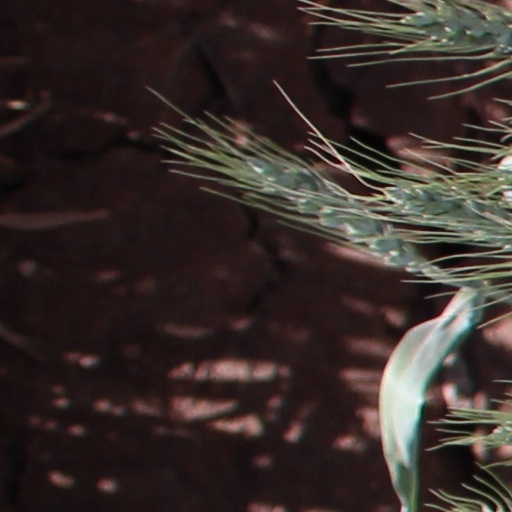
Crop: wheat